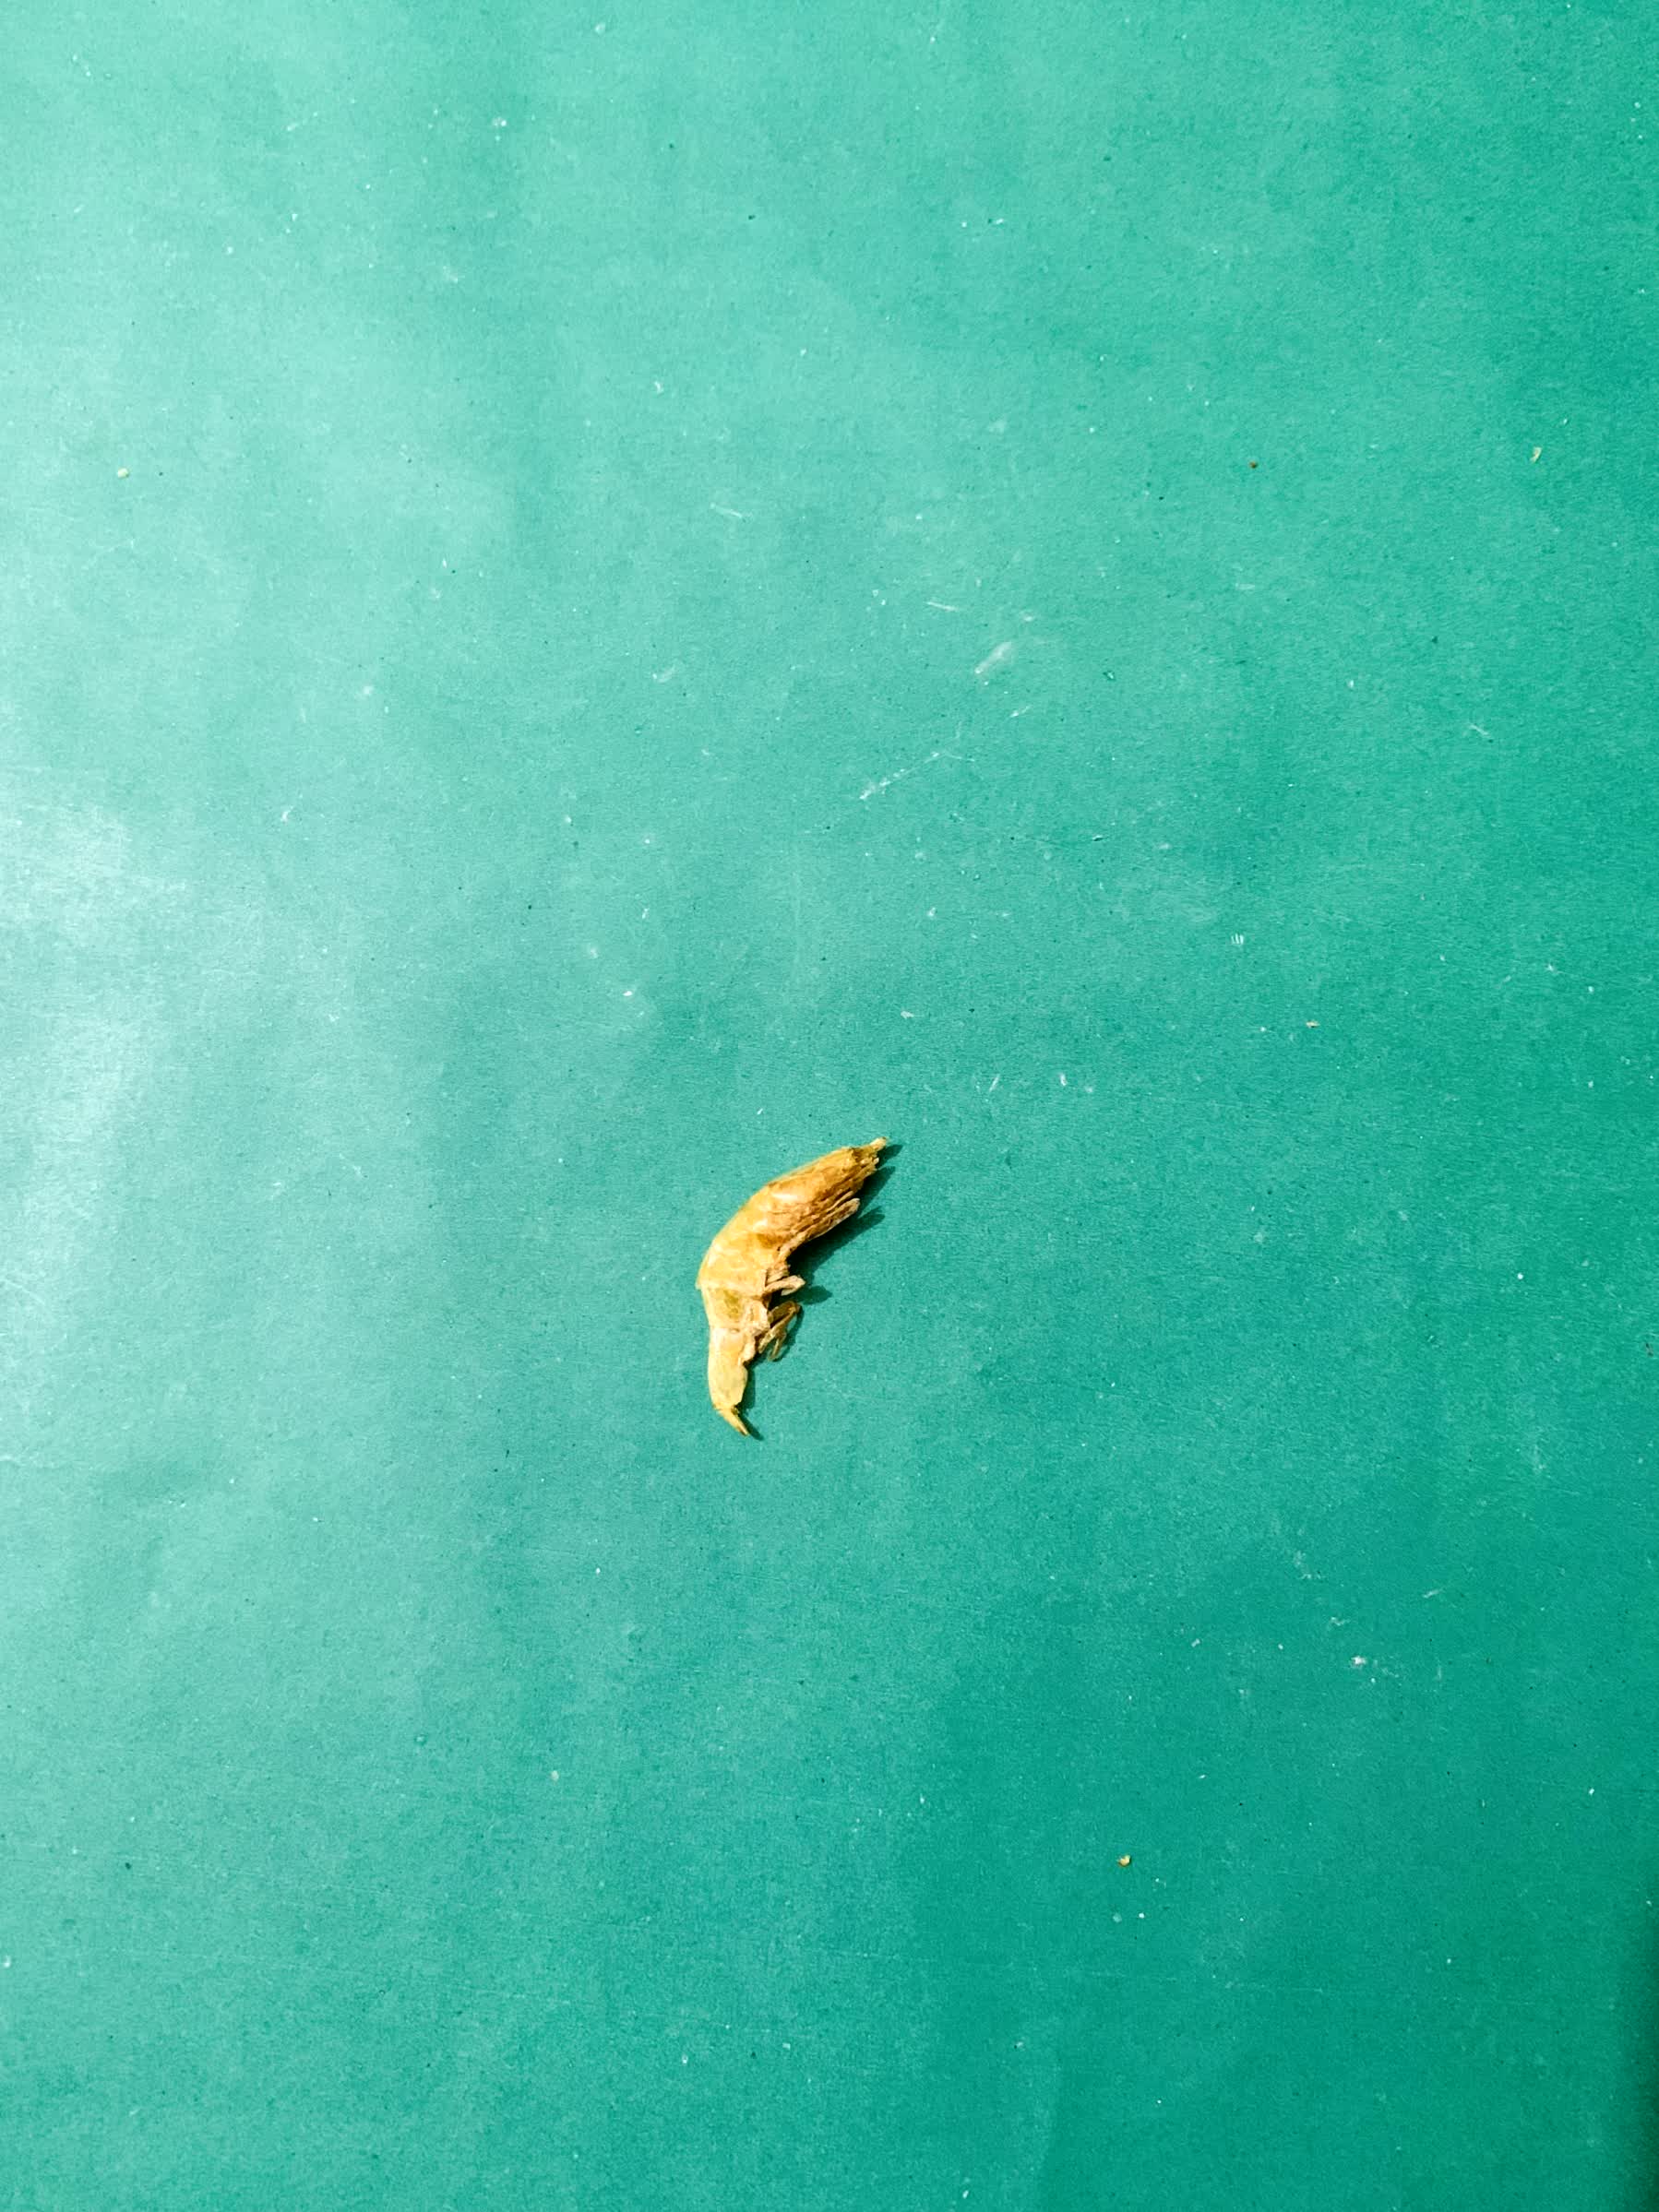
Species: chingri